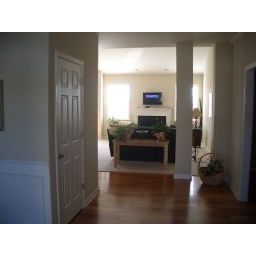
living room view from foyer. Power bath door on the left, dining room just in front of powder bath.